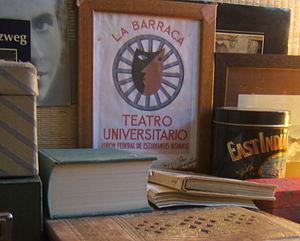
Federico García Lorca est un poète et dramaturge espagnol, également prosateur, peintre, pianiste et compositeur, né le 5 juin 1898 à Fuente Vaqueros près de Grenade et exécuté sommairement le 19 août 1936 entre Viznar et Alfacar par des milices franquistes.
La Barraca est une compagnie de théâtre universitaire créée en 1931 et dirigée par Federico García Lorca. Sa naissance a lieu au début de la Seconde République espagnole et fait partie du projet gouvernemental des Misiones Pedagógicas ; elle a pour but de rapprocher le théâtre classique espagnol aux zones de la péninsule Ibérique qui ont une faible activité culturelle. Elle prend fin avec le début de la Guerre civile espagnole en 1936.
Le théâtre itinérant, ou théâtre ambulant, est une forme de théâtre qui procède à des tournées quotidiennes de plusieurs villes ou villages, ou pays.